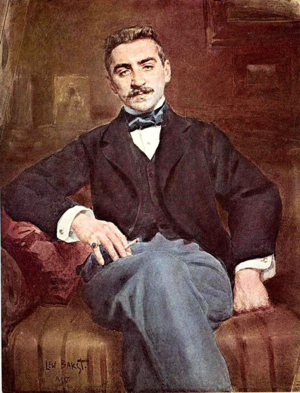
Walter Nouvel, né le 26 janvier 1871 et décédé le 13 avril 1949, est un pianiste et compositeur russe amateur, figure de la société d'art Mir iskousstva, organisateur de soirées musicales et d'autres activités de la société d'art. Plus tard, il devient secrétaire et biographe de Serge de Diaghilev puis d'Igor Stravinsky.